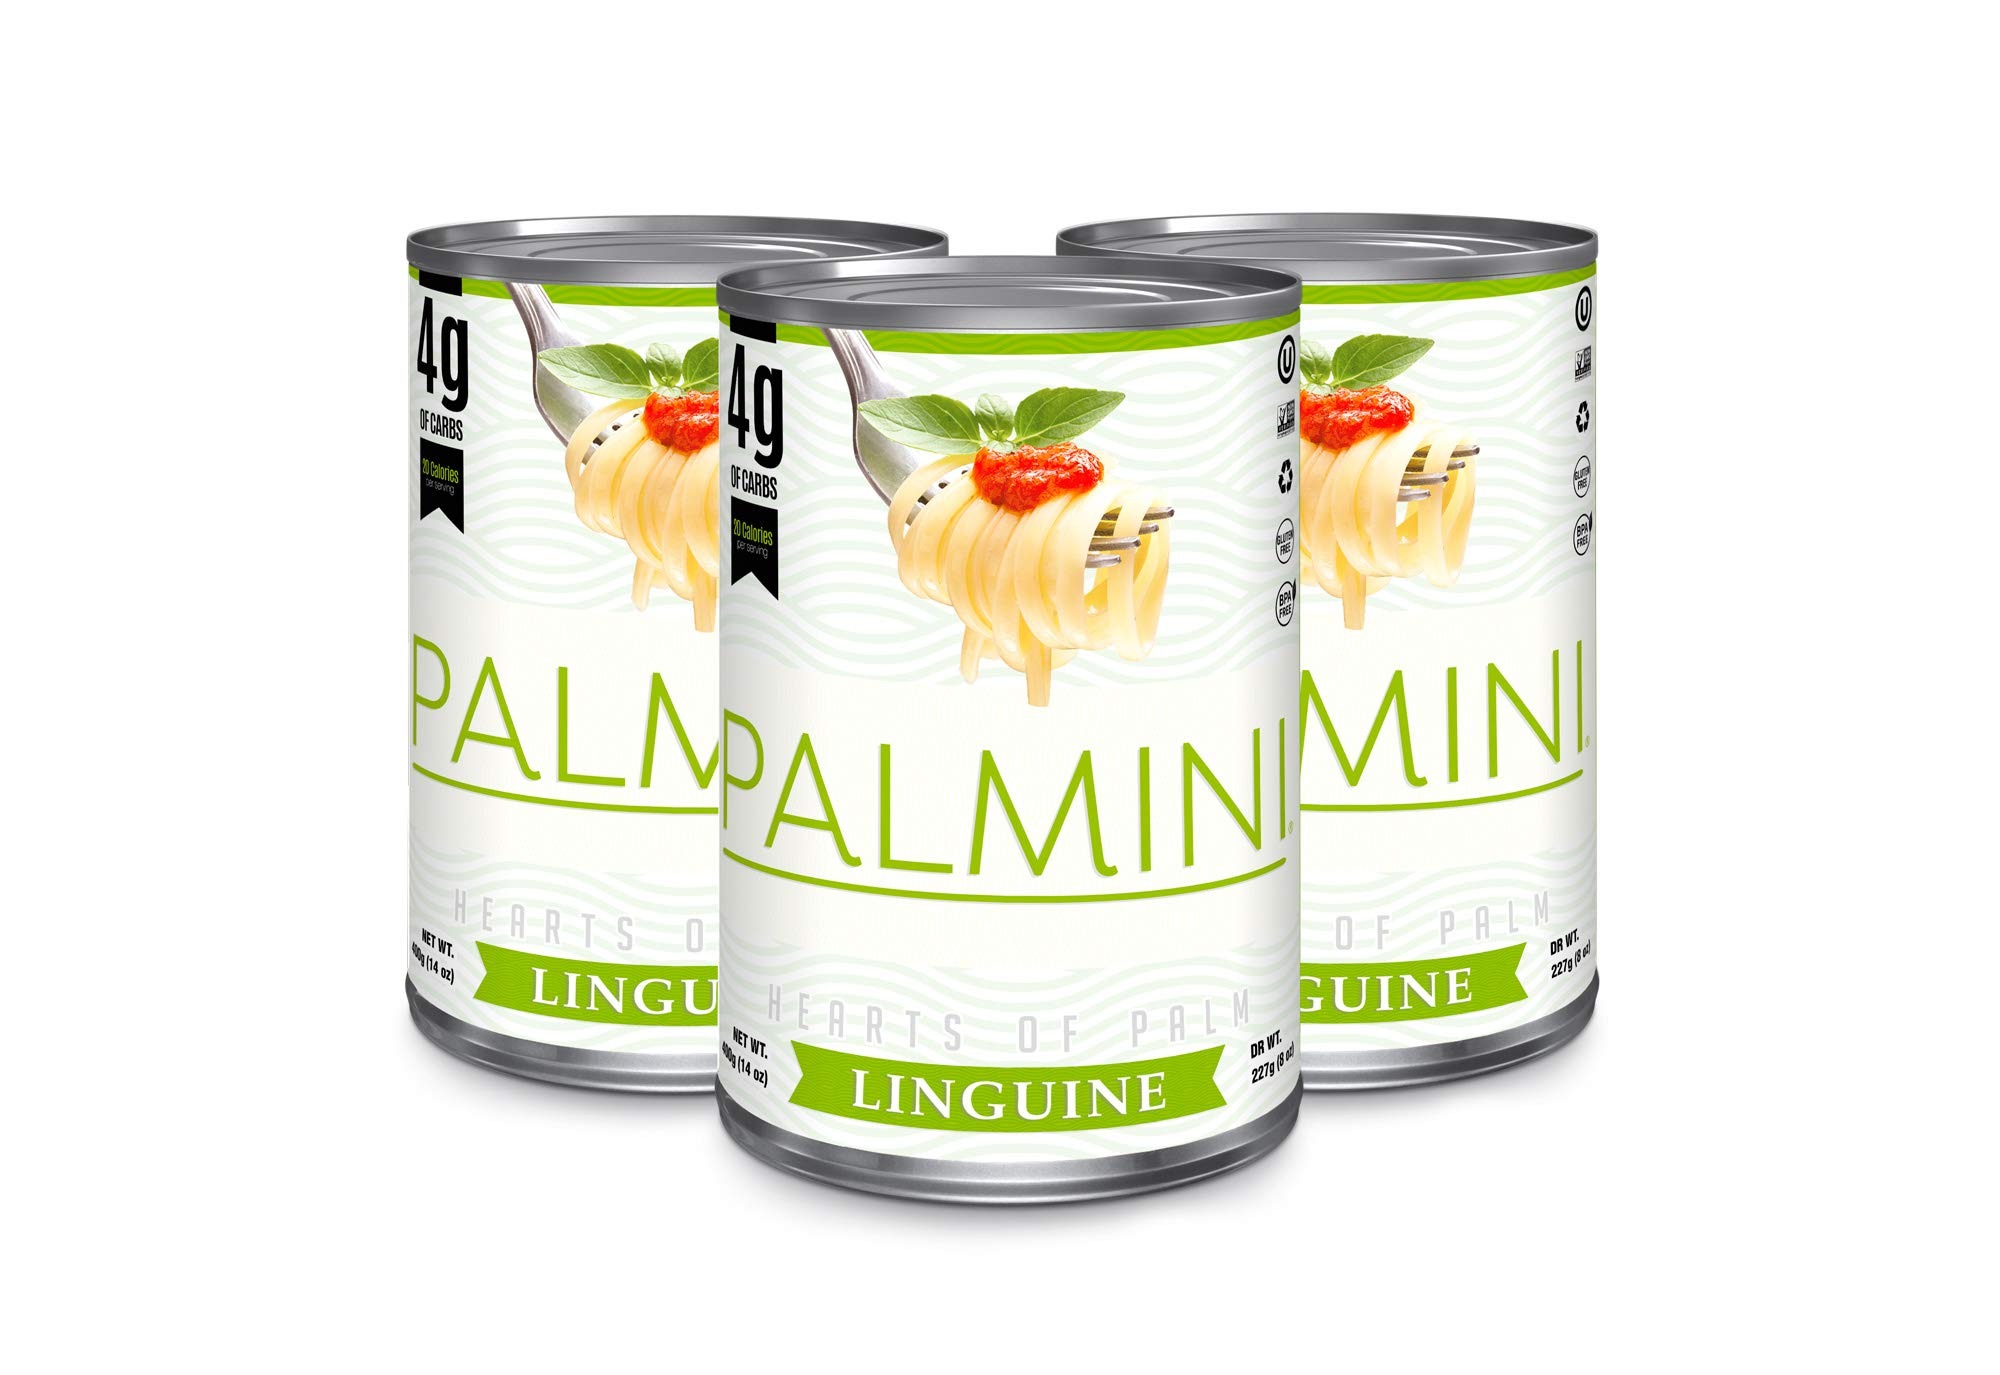
Item Name: Palmini Linguine Pasta | Low-Carb, Low-Calorie Hearts of Palm Pasta | Keto, Gluten Free, Vegan, Non-GMO | As seen on Shark Tank |(14 Ounce - Pack of 3)
Bullet Point 1: Light on Calories, Heavy on Flavor: Dive into guilt-free satisfaction with Palmini—an indulgent, low-calorie alternative. Its subtle flavor seamlessly complements any pairing, letting the true essence of your dish shine through.
Bullet Point 2: Carb-Conscious Culinary Delight: Palmini caters to low-carb and keto enthusiasts, offering a delectable experience that aligns with your dietary goals, minus the excess carbs.
Bullet Point 3: Gluten-Free Goodness Unleashed: Embrace a gluten-free lifestyle with Palmini. Crafted from heart of palm, it's a delicious substitute that caters to gluten-sensitive palates.
Bullet Point 4: Effortless Prep, Wonderful Meals: Palmini streamlines your mealtimes with quick and easy preparation, ensuring a delightful, healthy meal experience without the fuss.
Bullet Point 5: Versatility Meets Palate Pleasure: Palmini serves as your culinary canvas, allowing you to unleash creativity in the kitchen. From classic to exotic, savor the endless possibilities of healthy dishes.
Product Description: Palmini offers a guilt-free delight with its low-calorie, gluten-free alternatives. With only 4g of carbs and 20 calories per serving, it's a health-conscious choice. Palmini is perfect for everyone: it's sugar-free, non-GMO certified, kosher, and vegan—a versatile, wholesome indulgence. Our products fit into every diet! Crafted from heart of palm, it adapts seamlessly to diverse flavors, ensuring a delicious, healthy dining experience that satisfies without compromise. In addition, we are devoted to creating a sustainable product. Our hearts of palm are harvested using a multi-stem system so that the trees are never cut down completely in the process! They can regrow sustainably for years.
Value: 3.0
Unit: Count

Price: 14.97